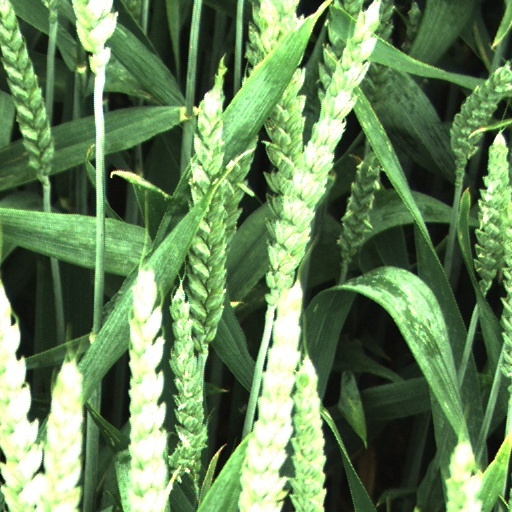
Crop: wheat